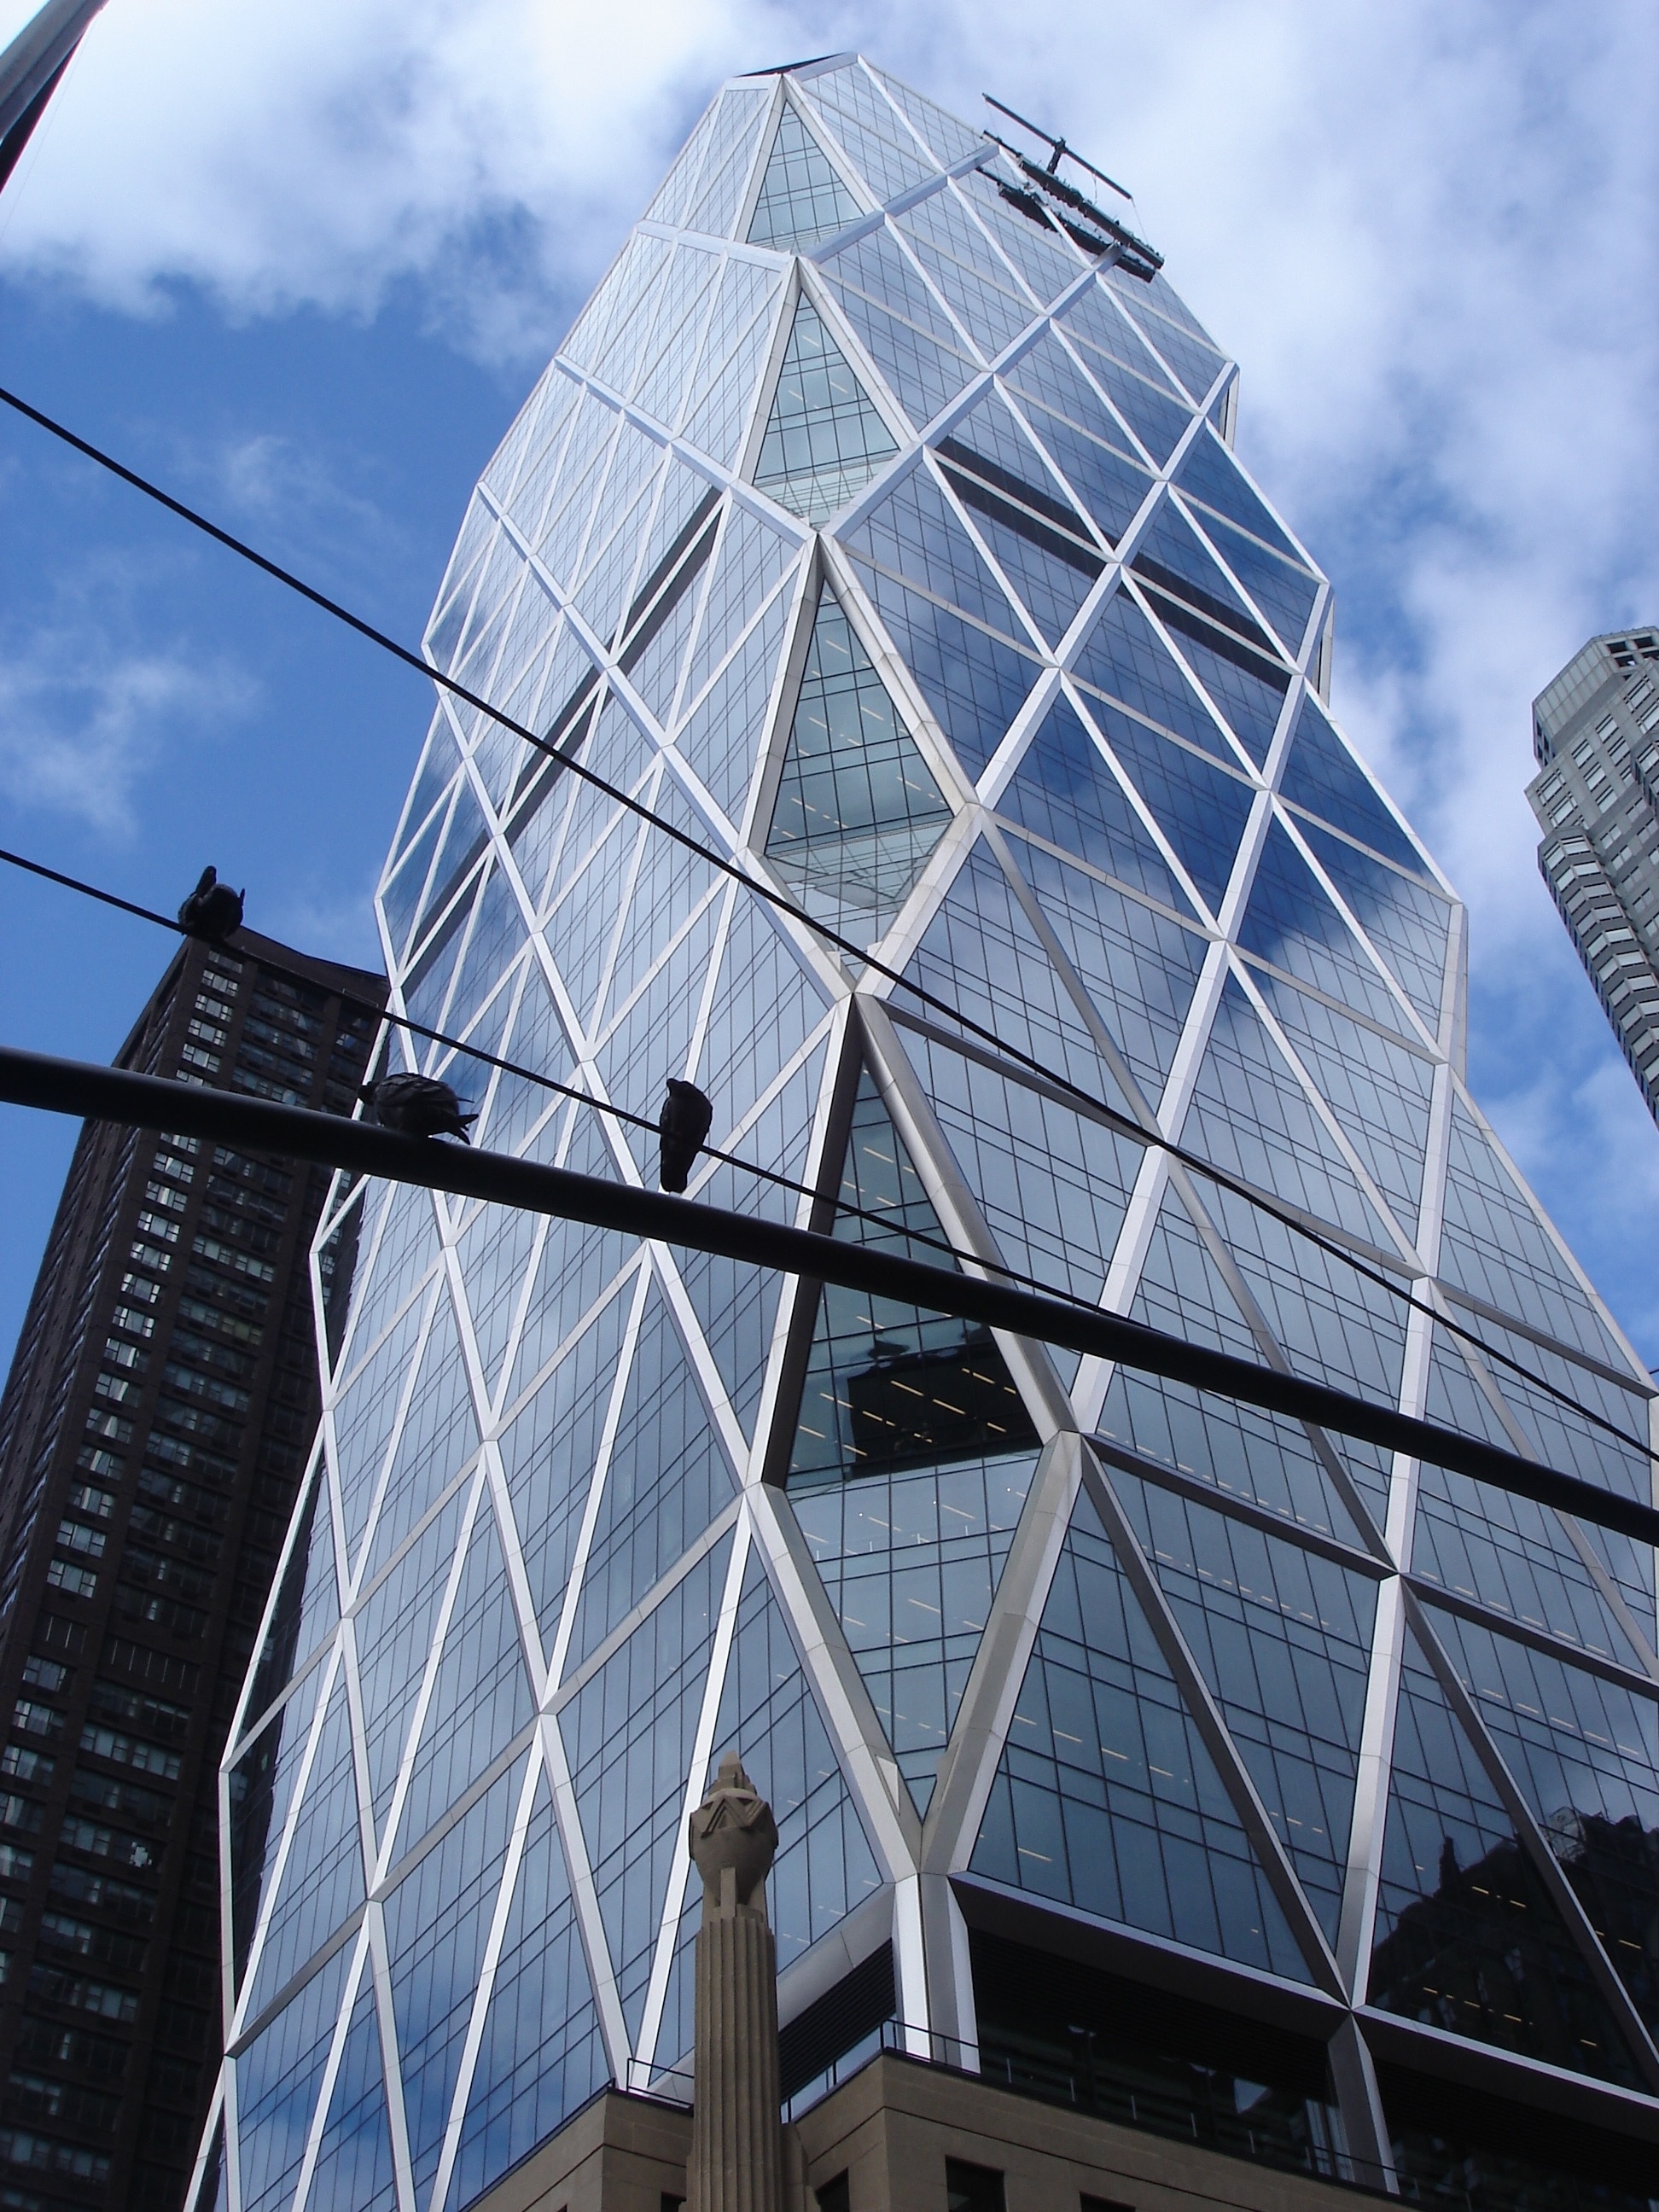
architecture, building, city, skyscraper, new york, new york city, downtown, tower, office, landmark, facade, blue, tower block, urban area